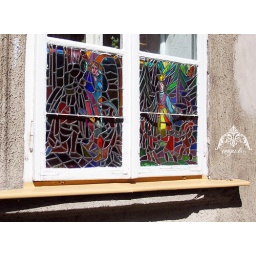
Stained glass window in a pre-school building